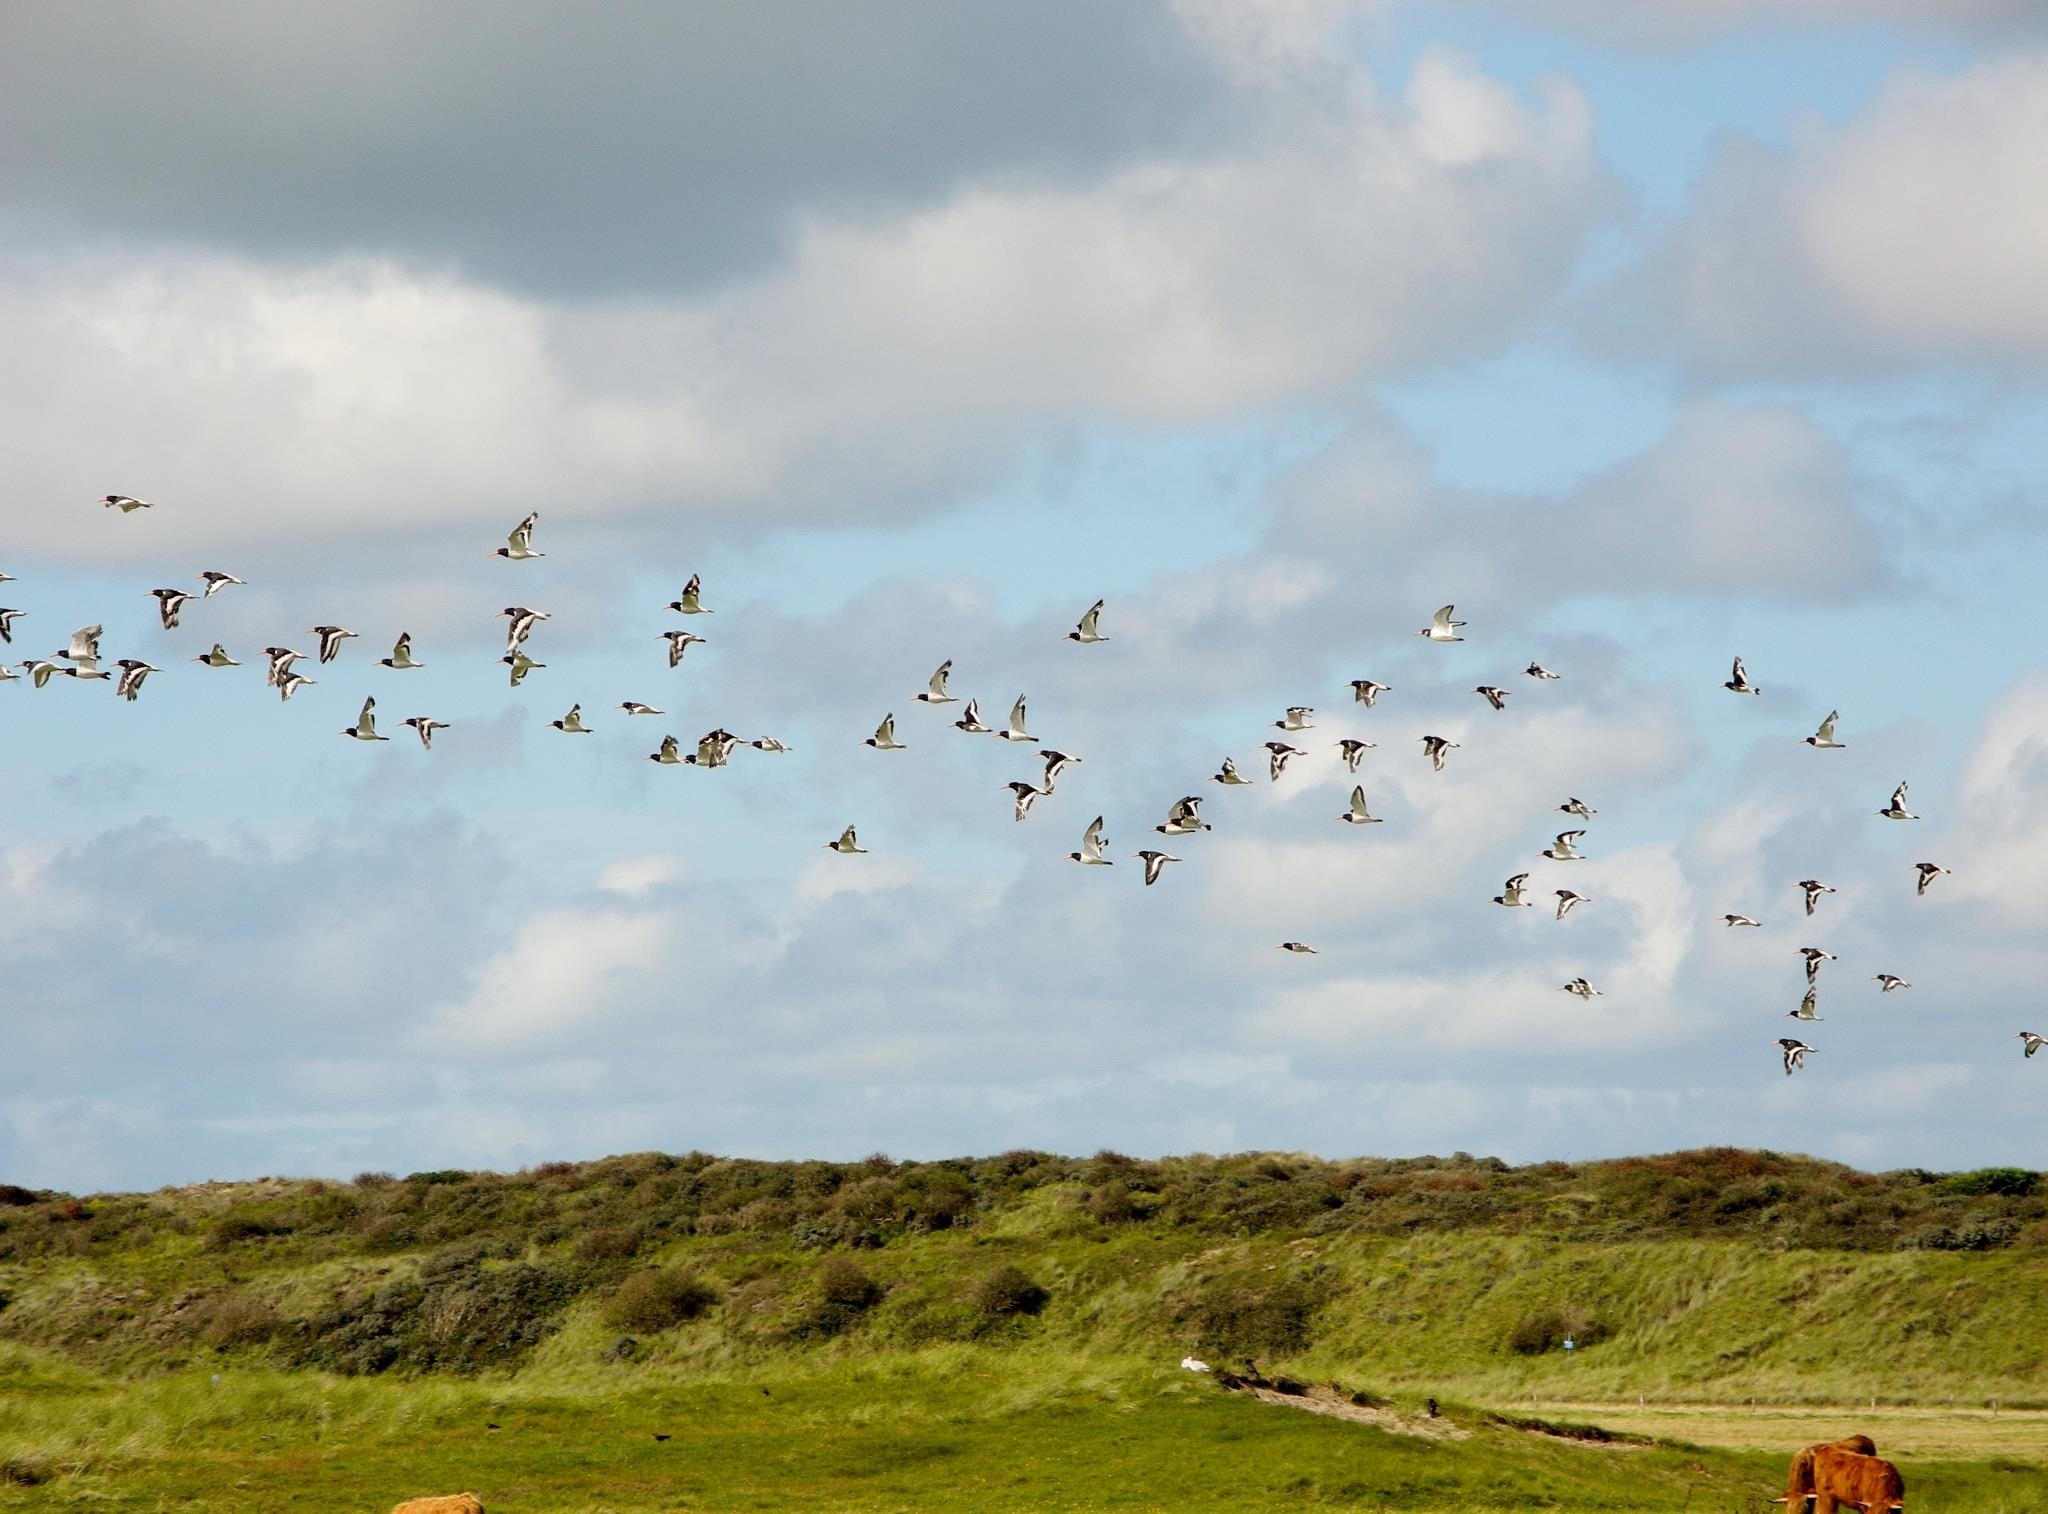
nature, bird, cloud, sky, meadow, prairie, morning, flock, wildlife, pasture, fauna, savanna, plain, birds, dunes, grassland, wetland, habitat, ecosystem, tundra, steppe, bird migration, flock of birds, animal migration, north sea island of